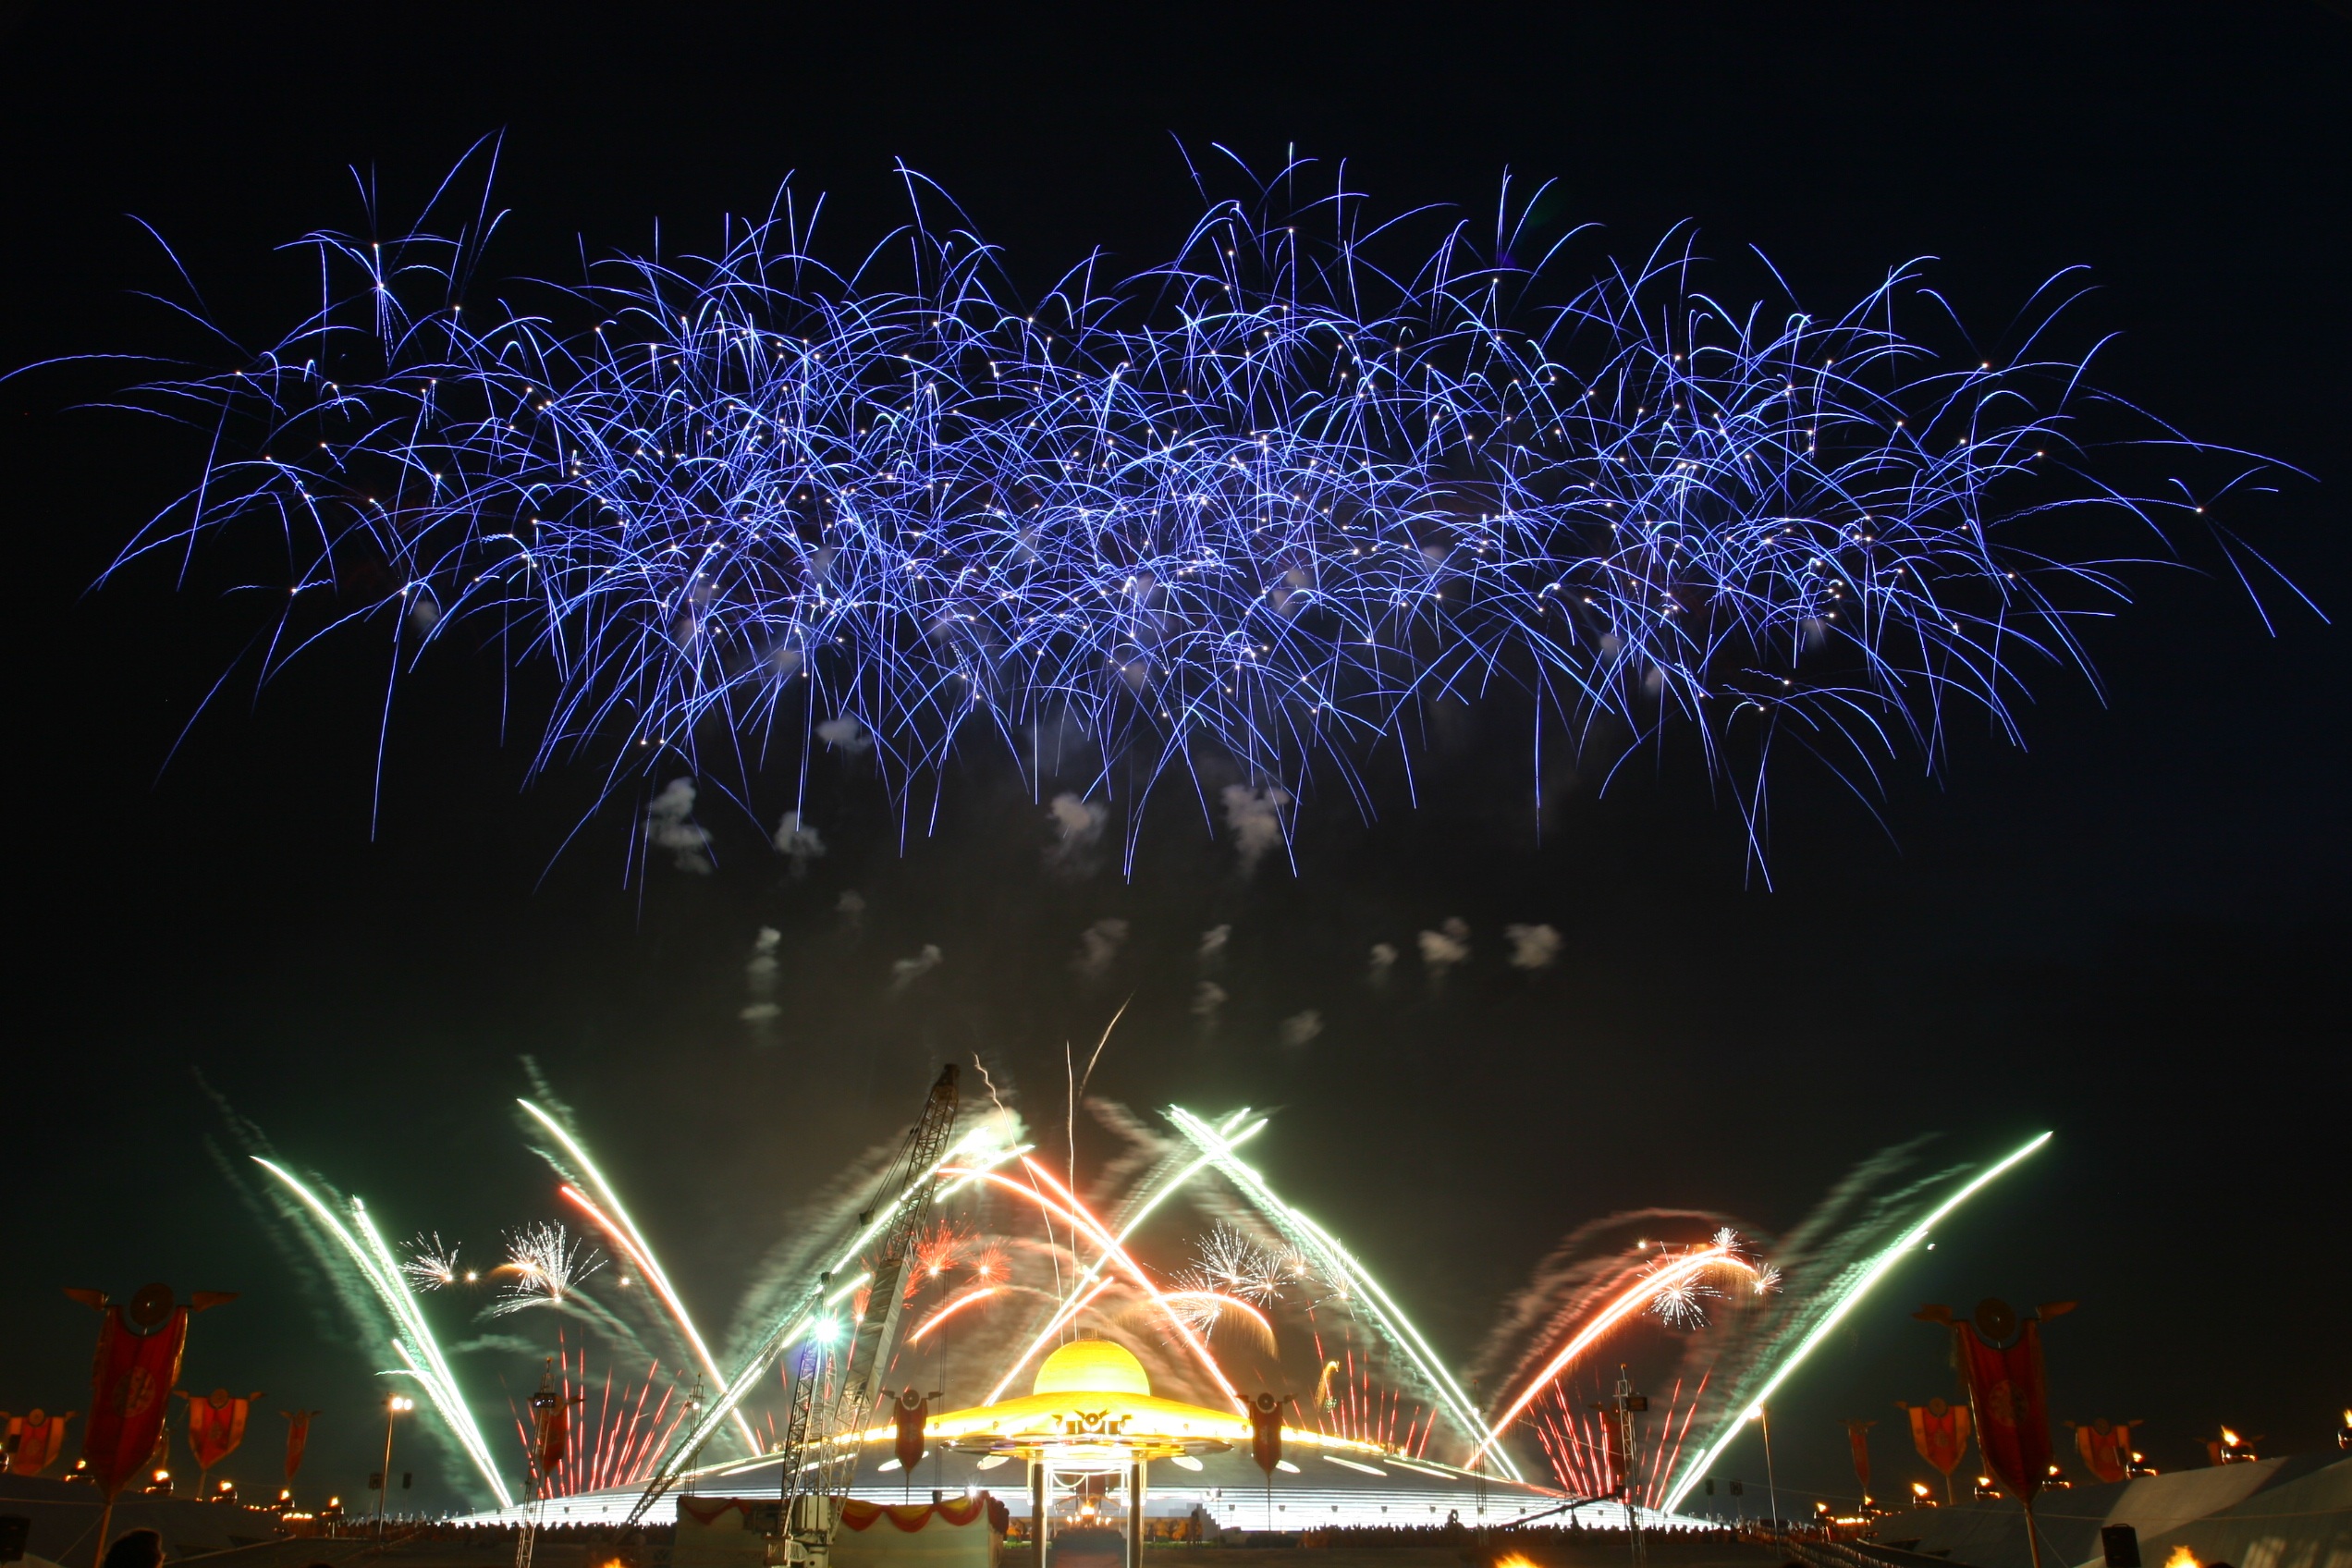
night, recreation, firework, concert, new year, 2016, fireworks, event, sylvester, new year's eve, outdoor recreation, december 31, royalty free images